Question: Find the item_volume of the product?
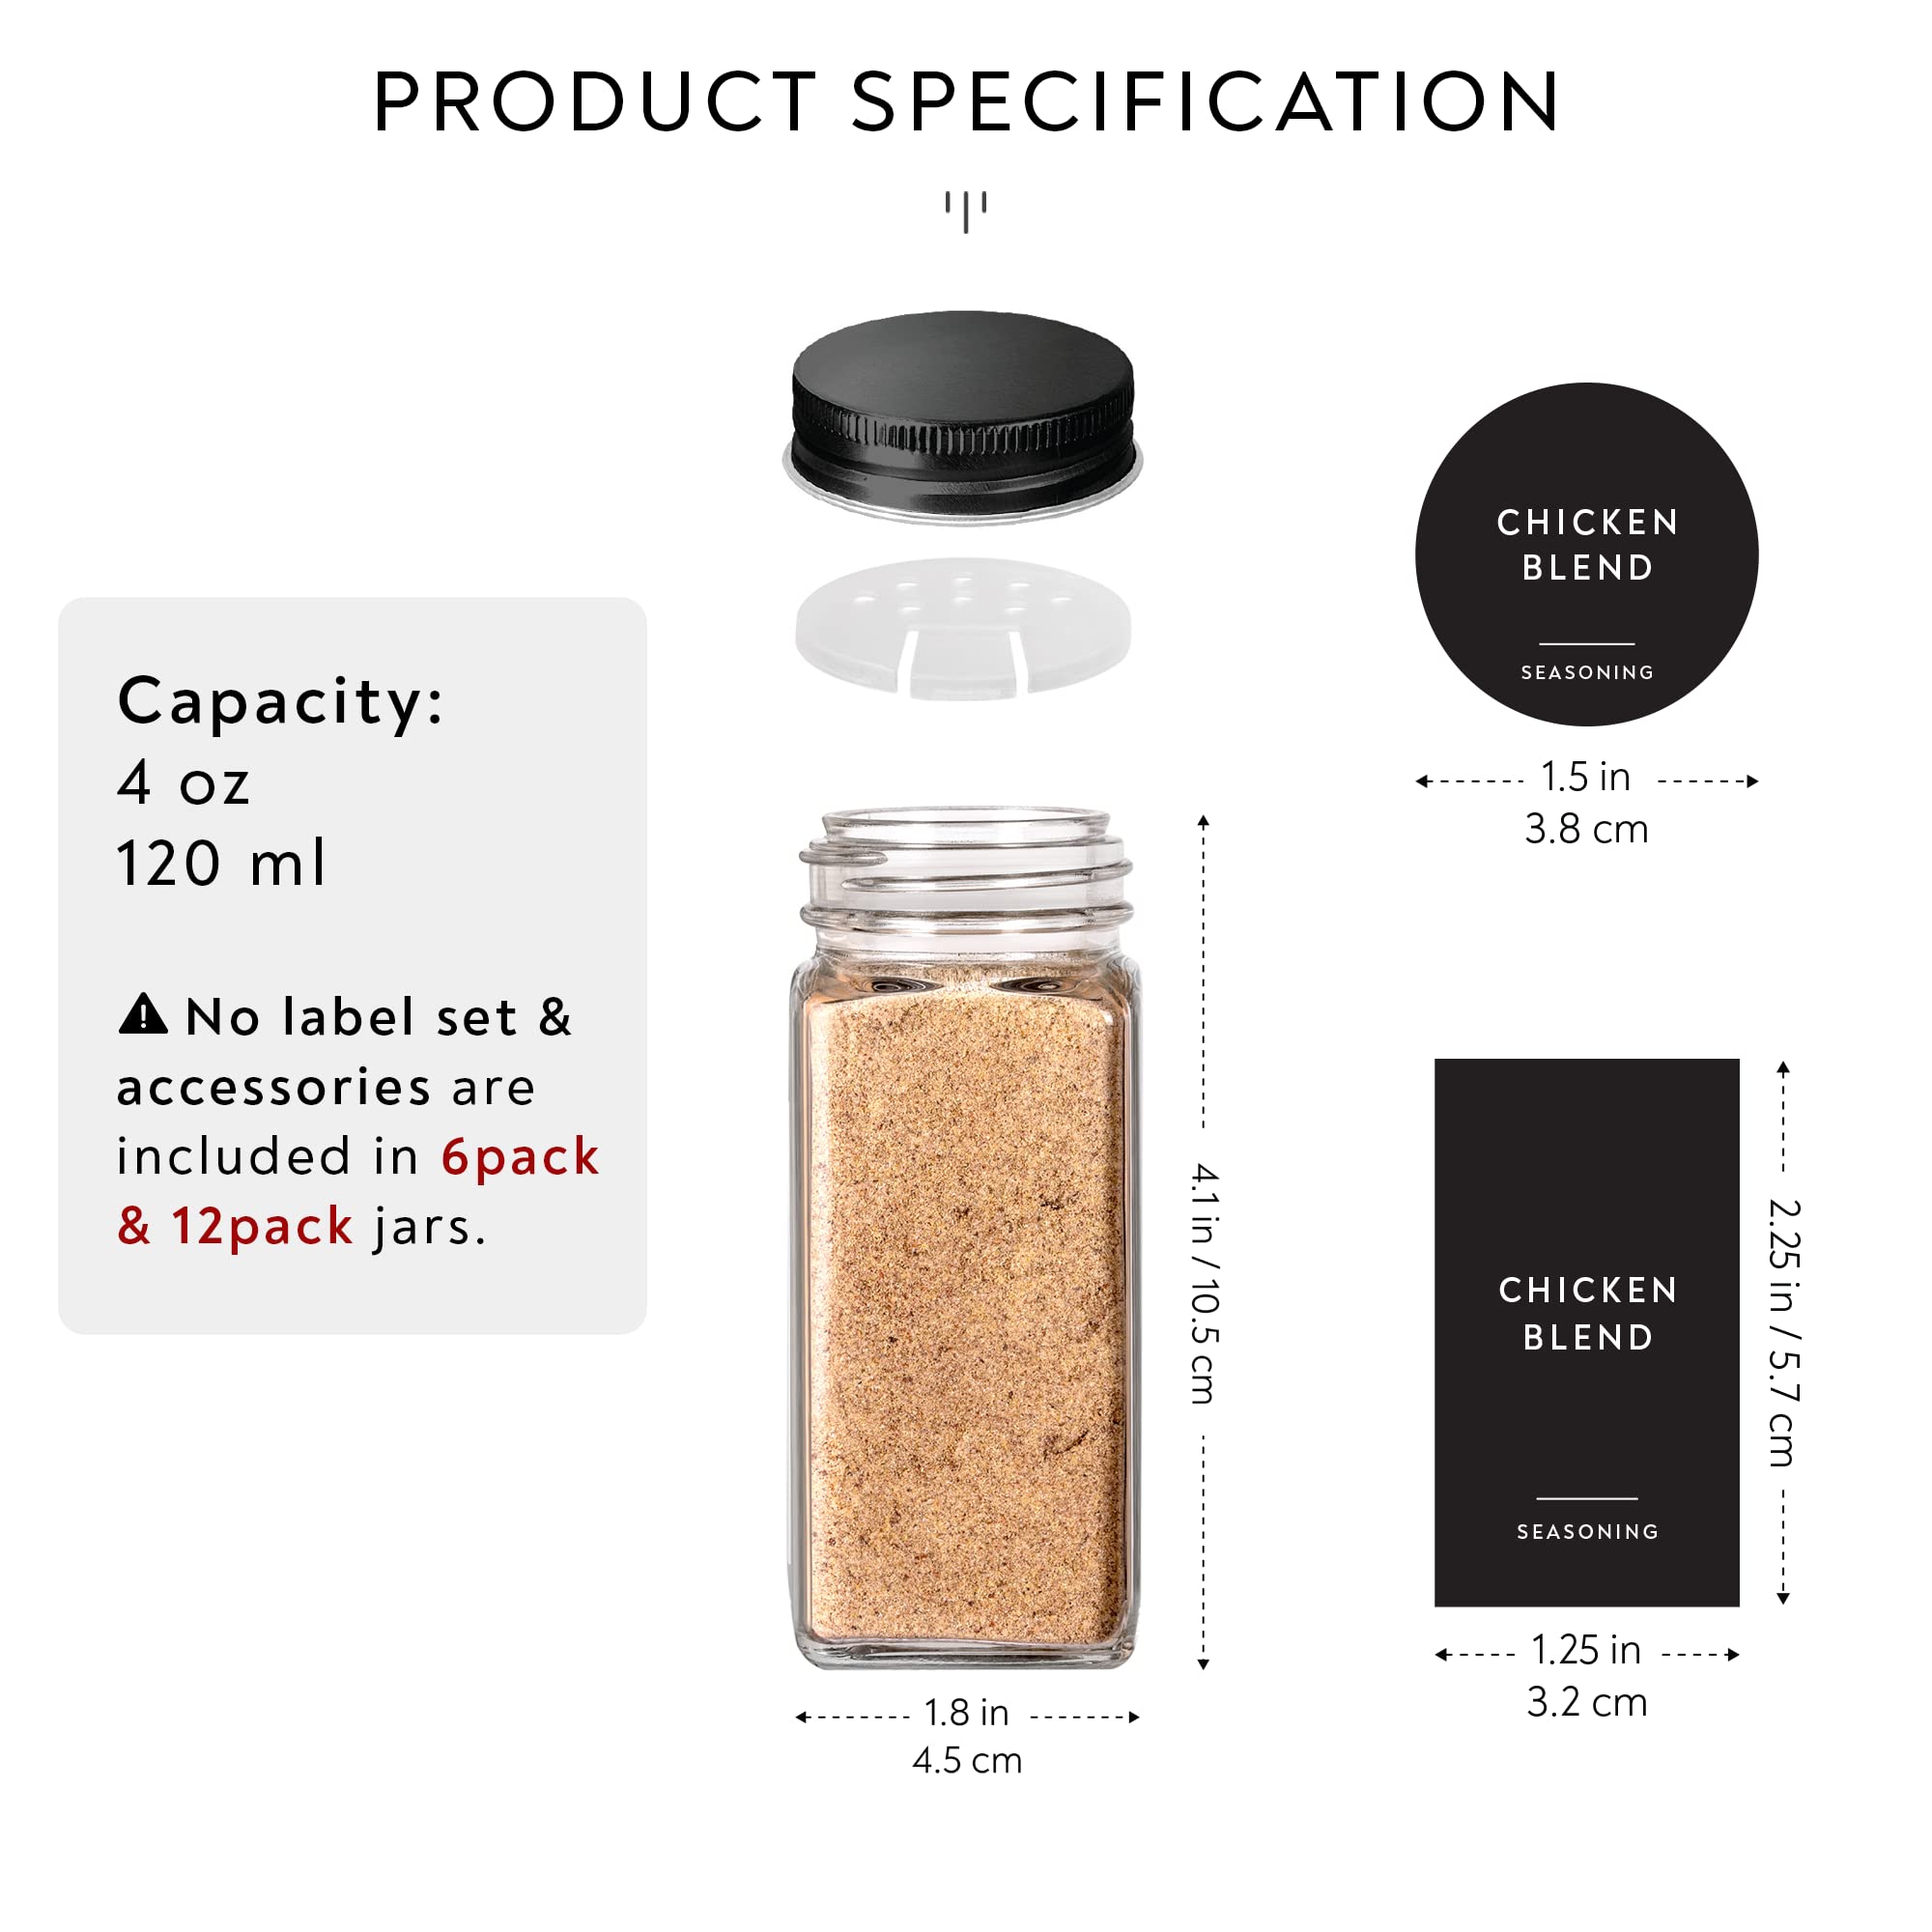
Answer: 4.0 ounce